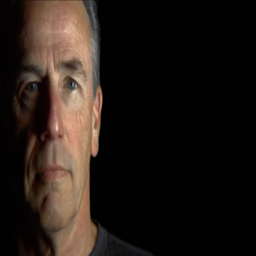
an older man looks to the camera calmly on a black background